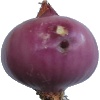
Label: Onion Red Peeled 1